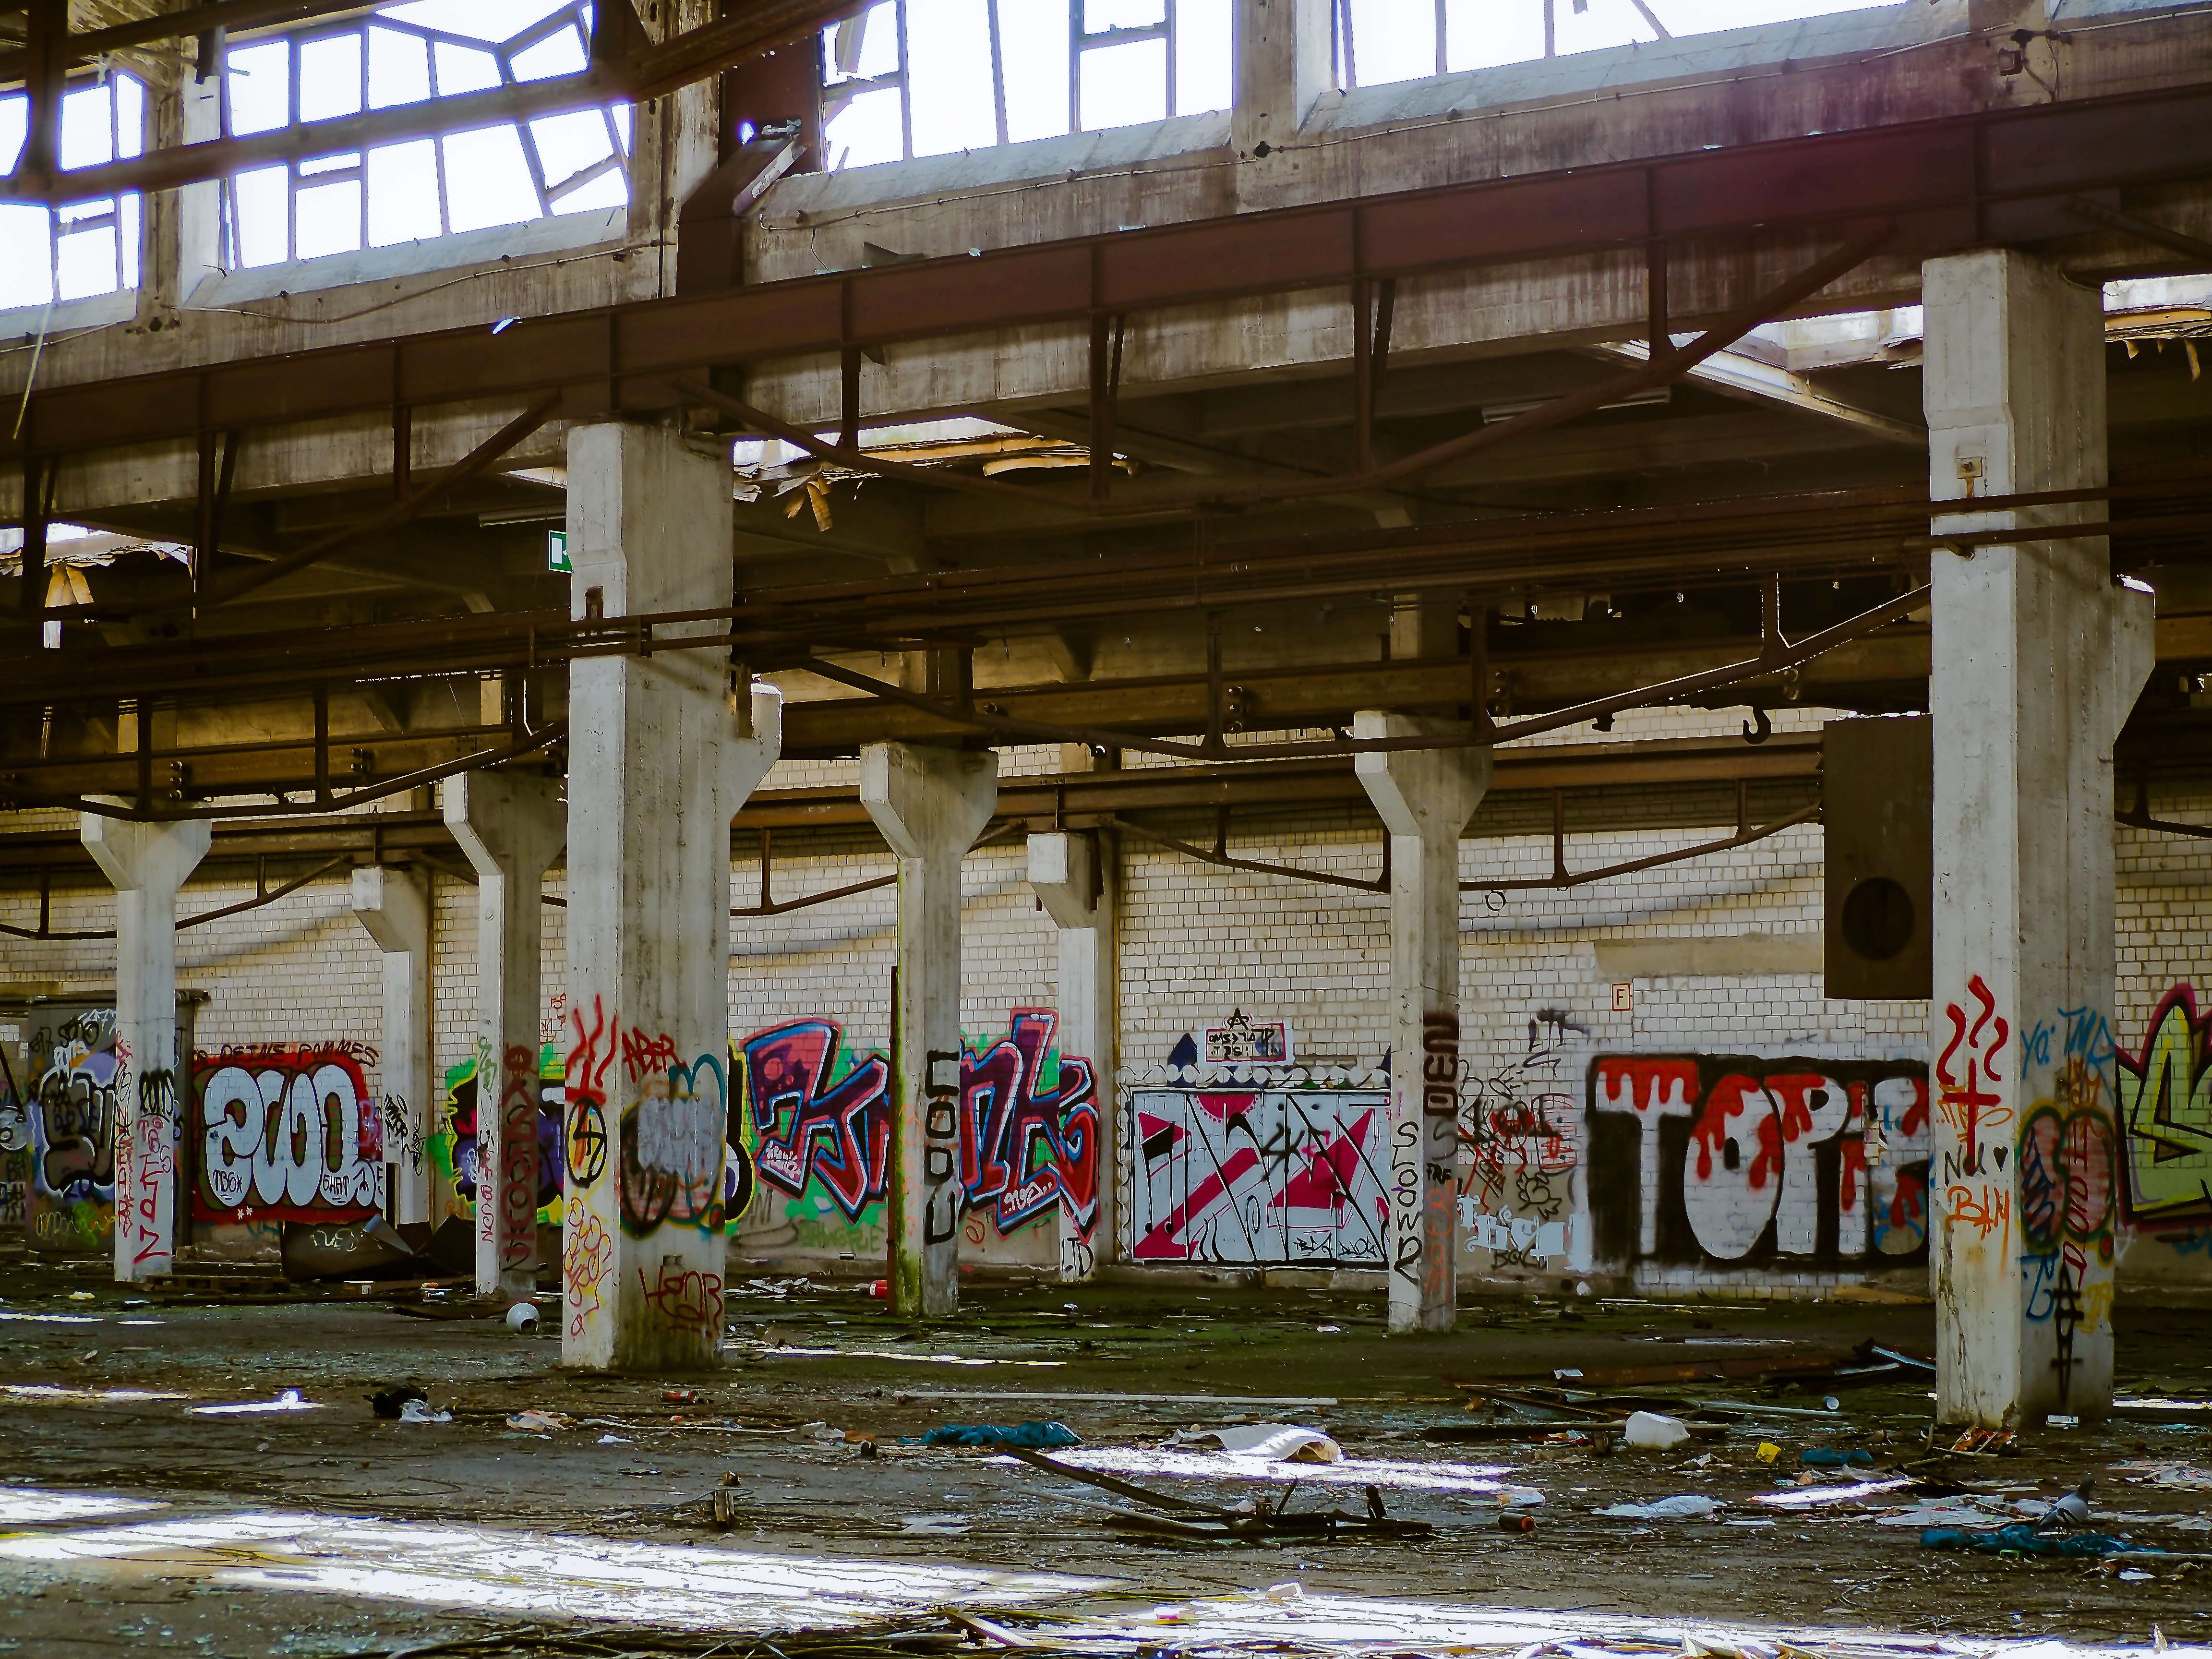
building, old, train, transport, vehicle, hall, broken, facade, factory, industry, decay, ruin, old building, graffiti, public transport, destroyed, art, destruction, demolition, leave, lost places, pforphoto, break up, industrial building, factory building, lapsed, old factory, ailing, morbid, old factory building, urban area